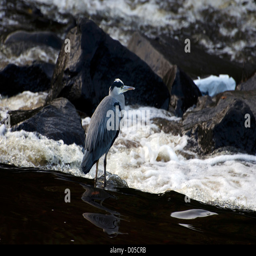
biological species by the waterfall